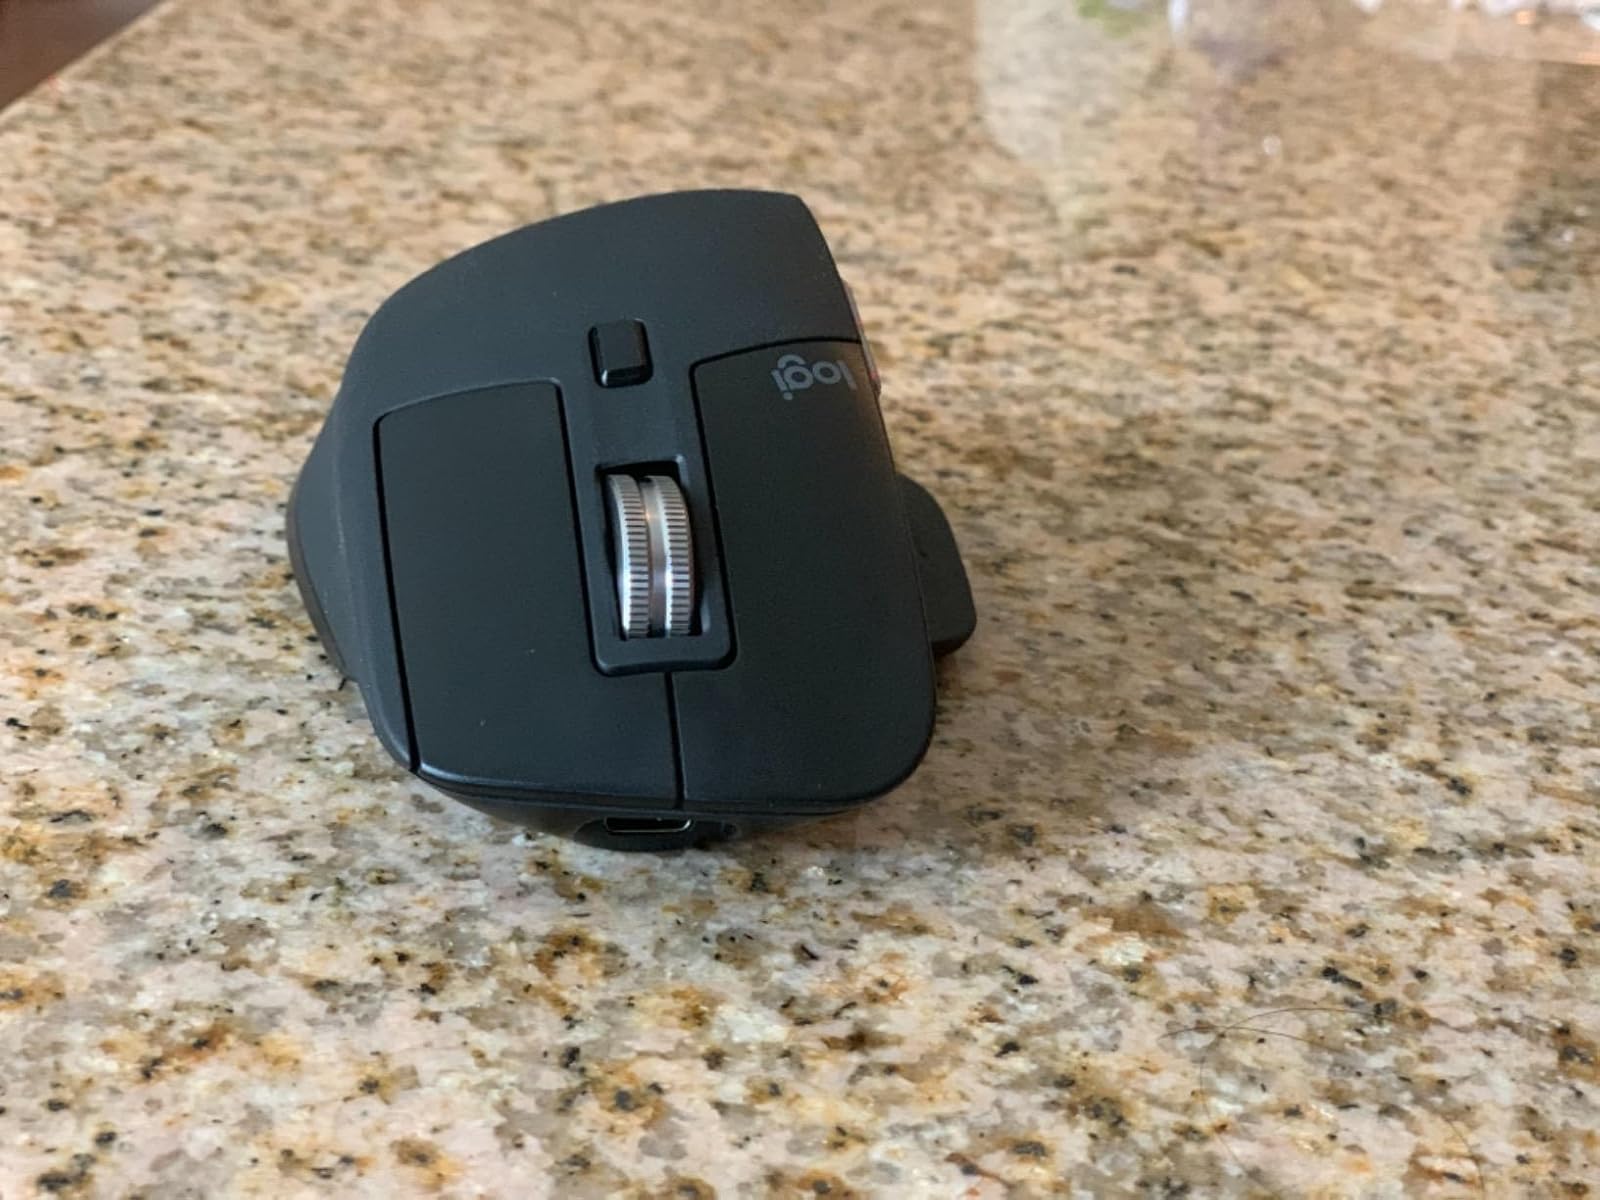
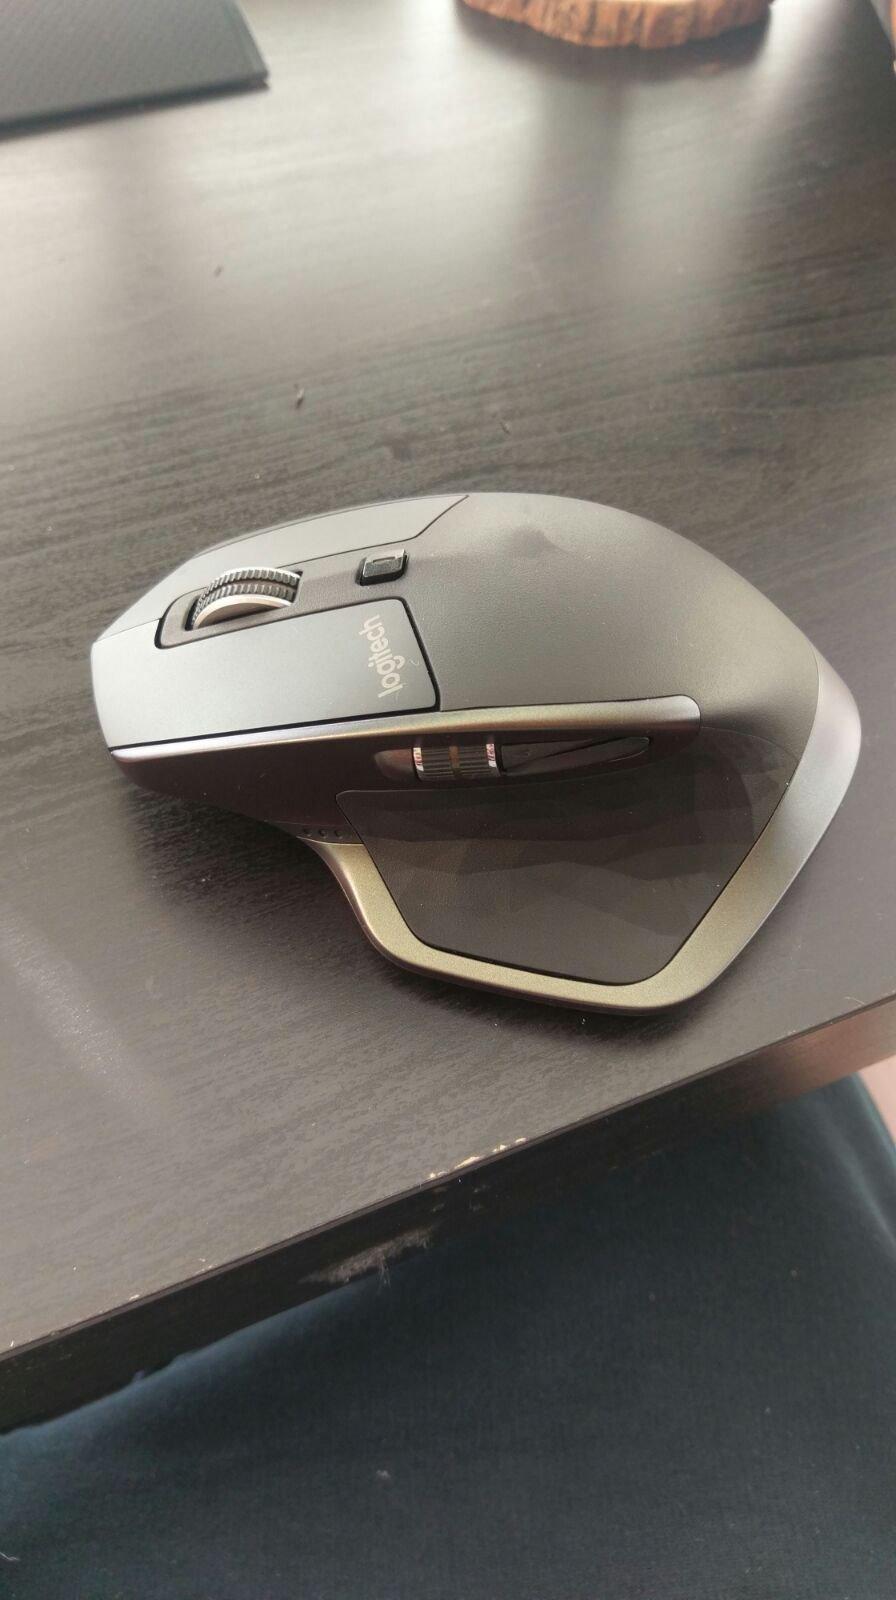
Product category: mouse
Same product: no